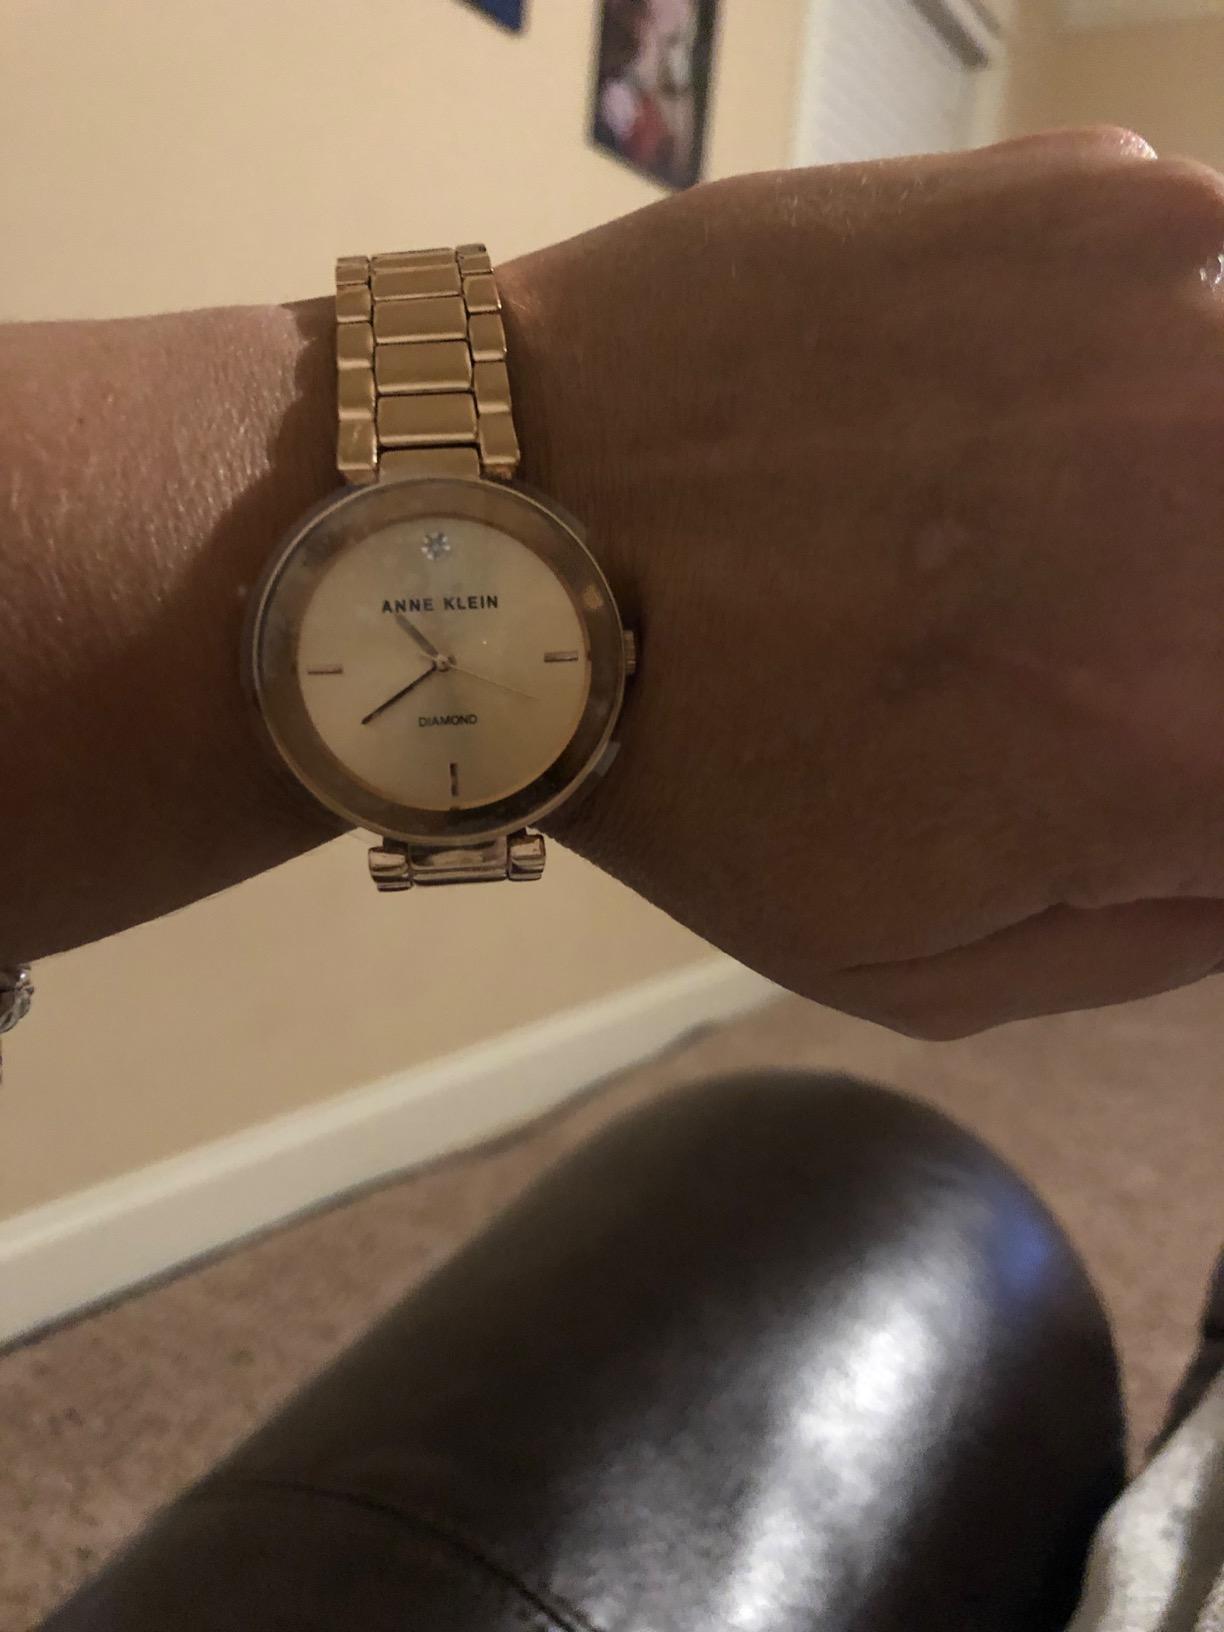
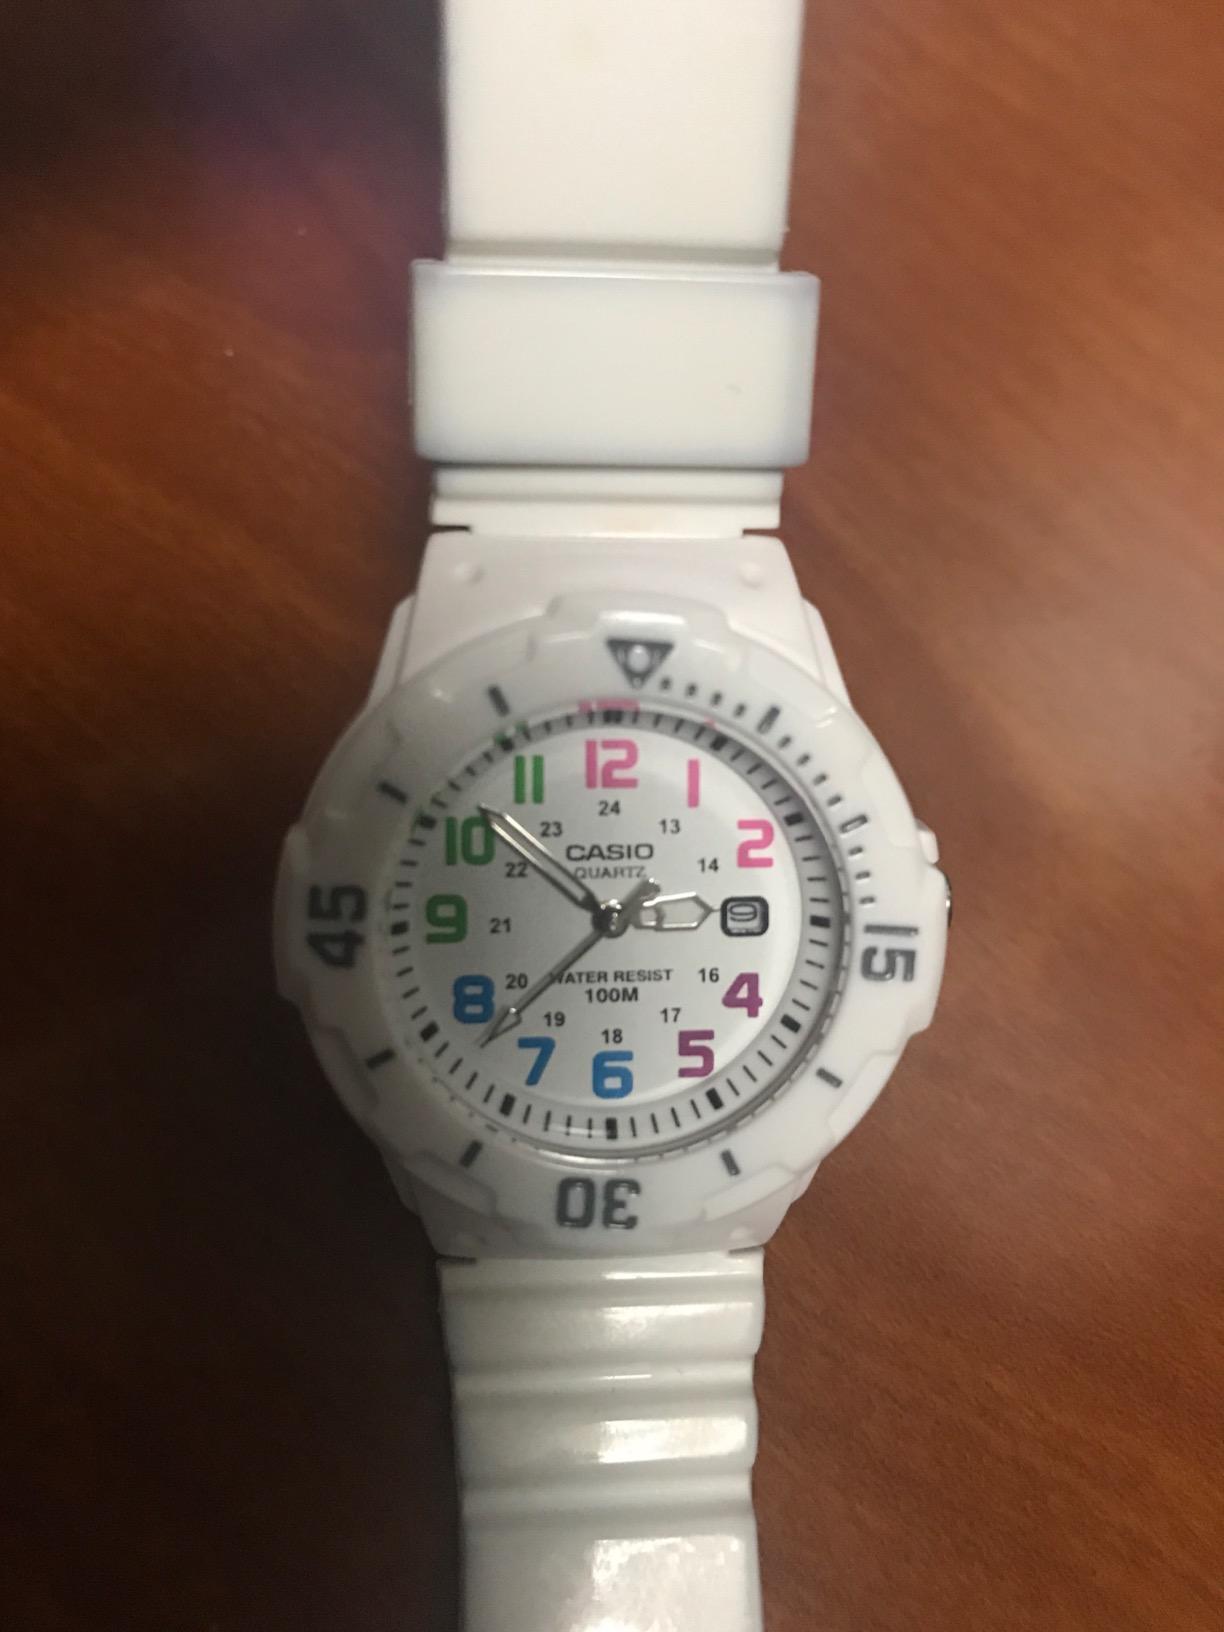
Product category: accessories_watch
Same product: no